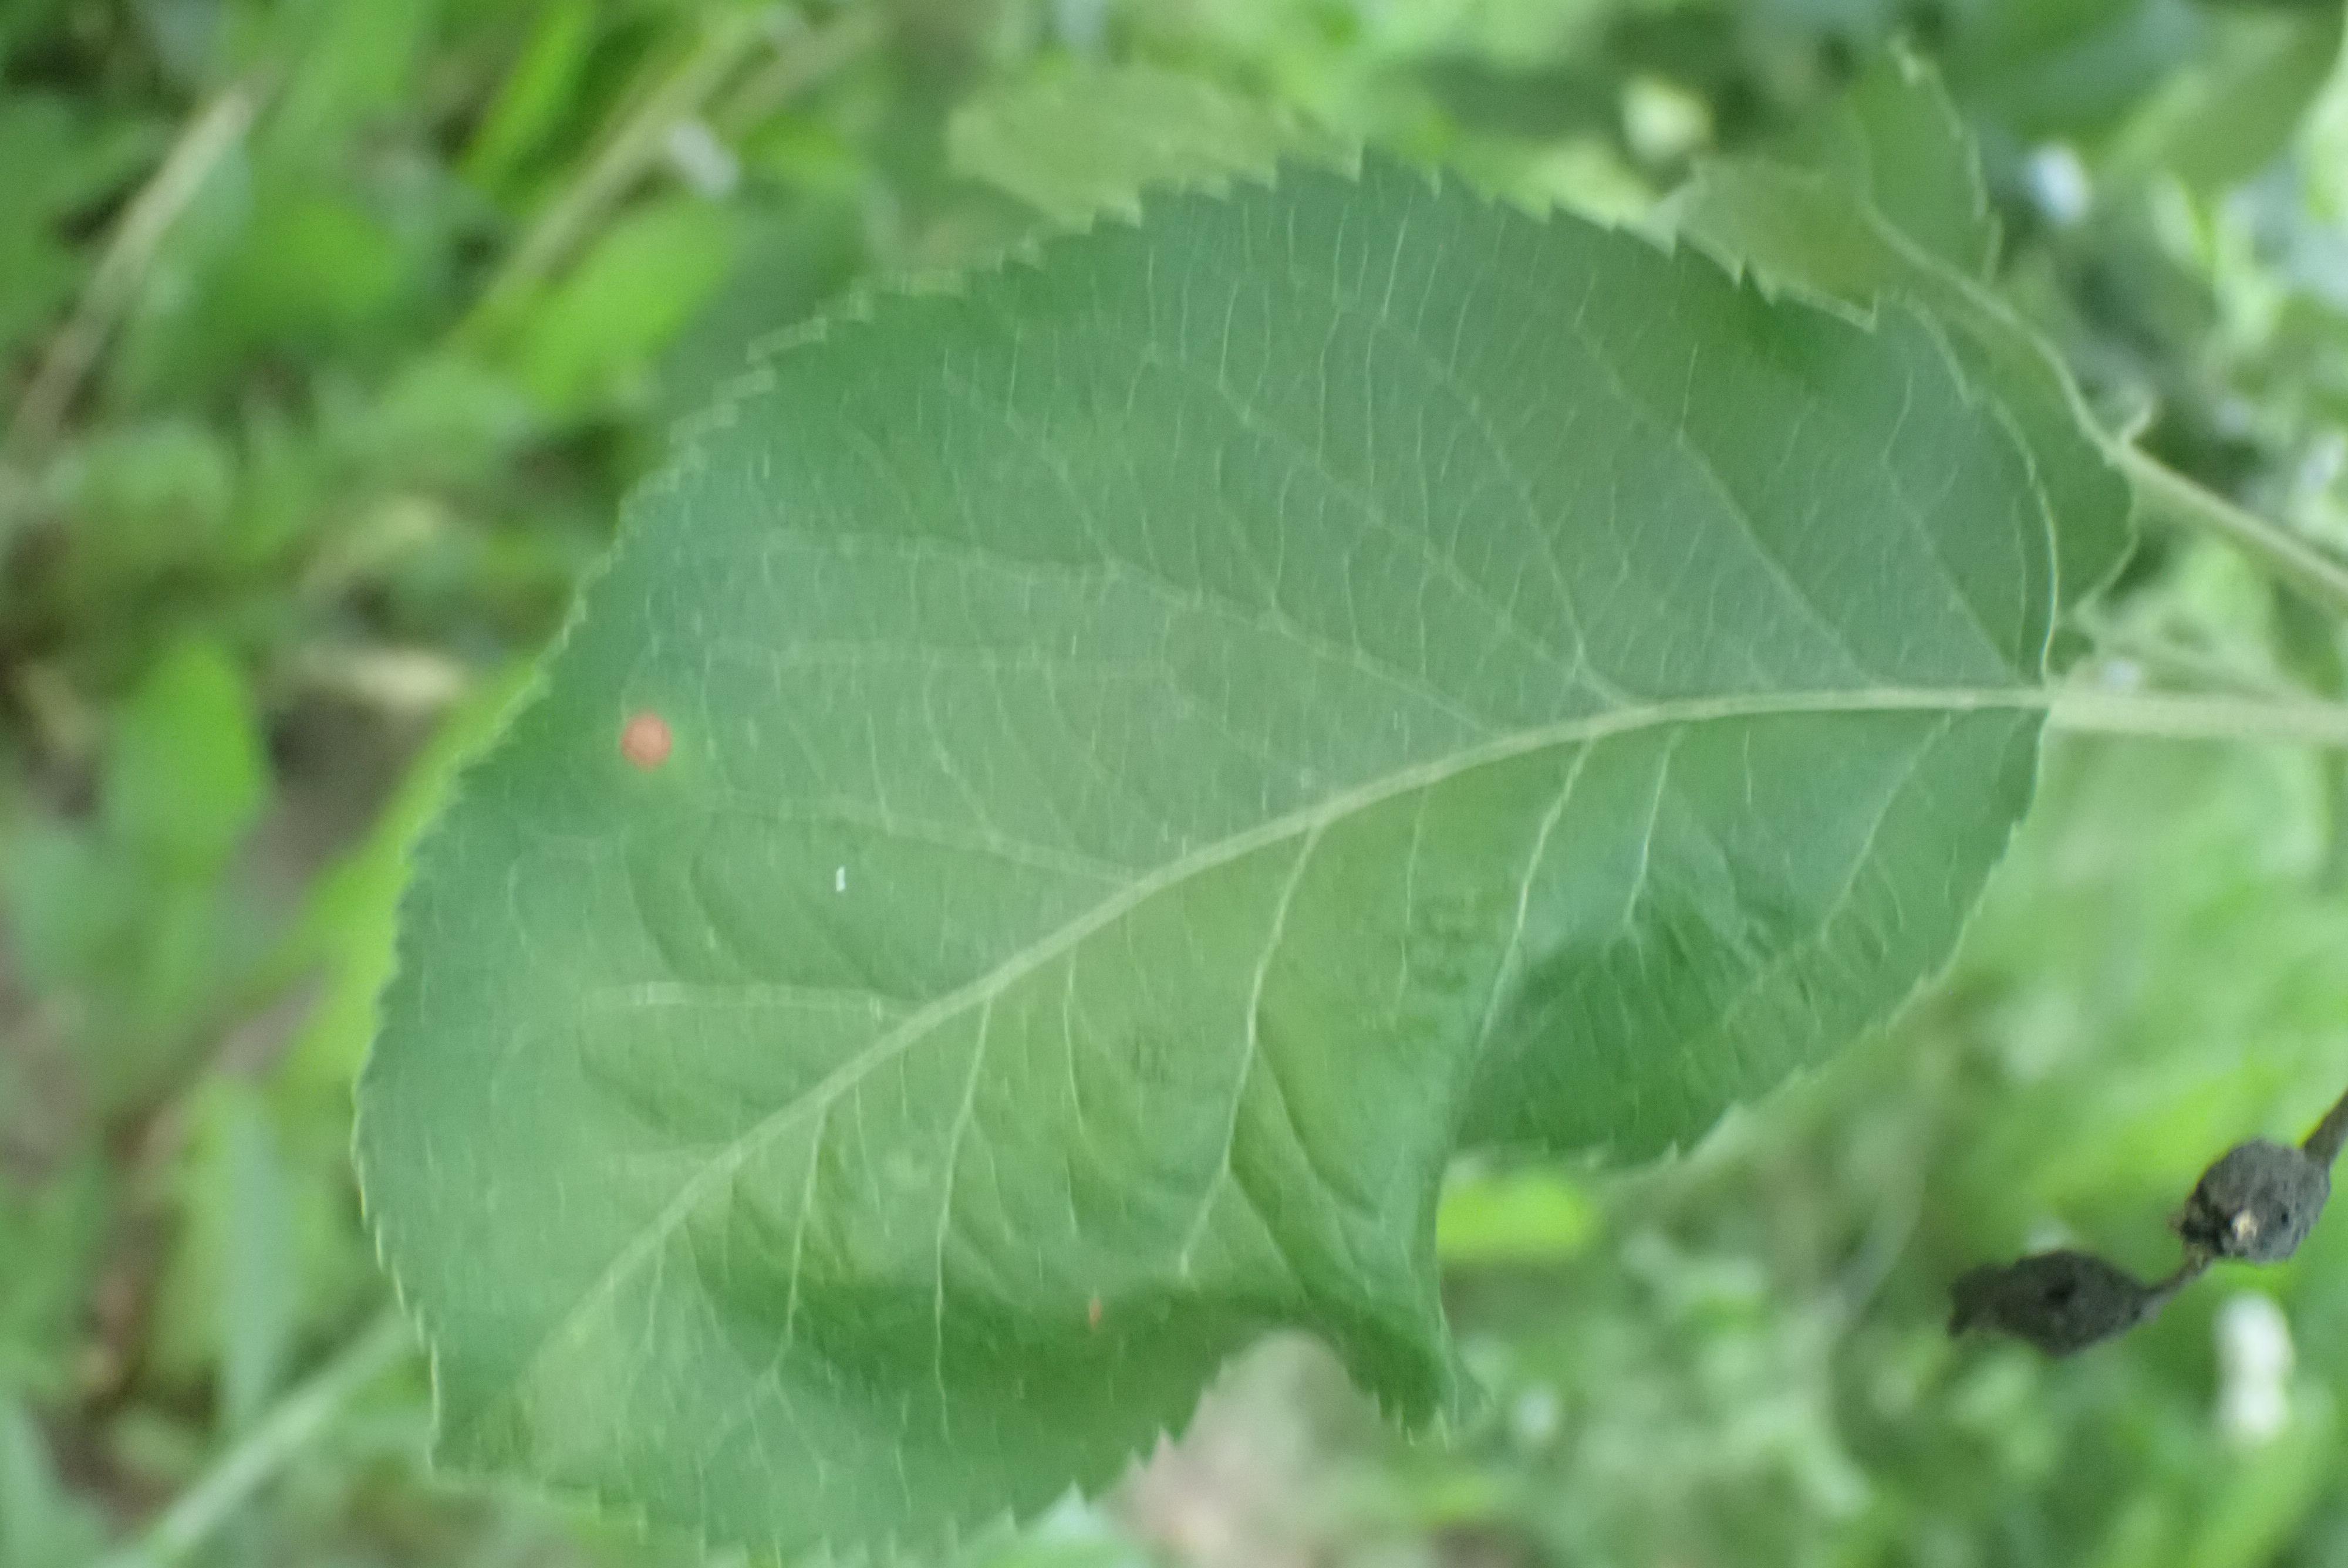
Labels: frog_eye_leaf_spot